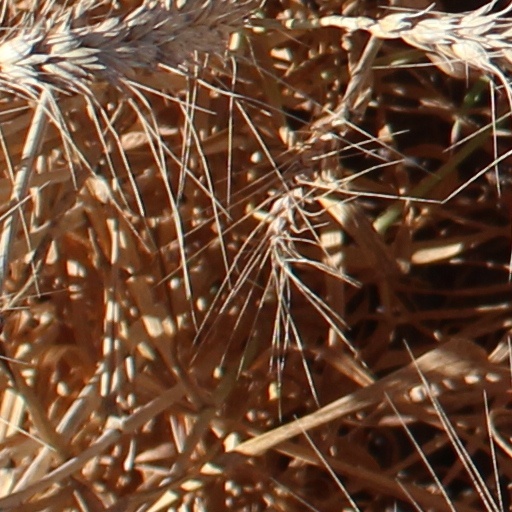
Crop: wheat